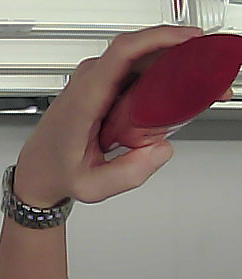
Product: loreal_shampoo